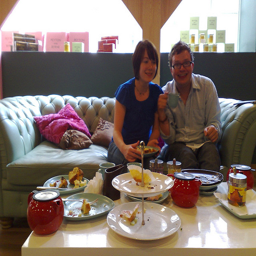
A man and woman sitting on a couch near a cake stand and dishes
A couple is sitting on a couch with a coffee table filled with empty plates.
A man and a woman are sitting on a couch.
Two people on a couch having tea and pastries.
A man sitting next to a woman on a couch in front of a table filled with food.